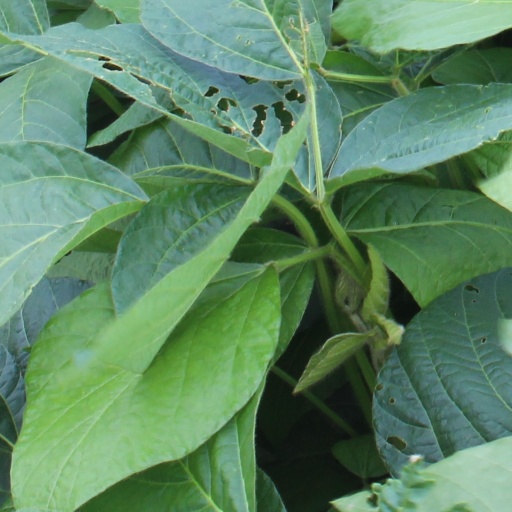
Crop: soybean